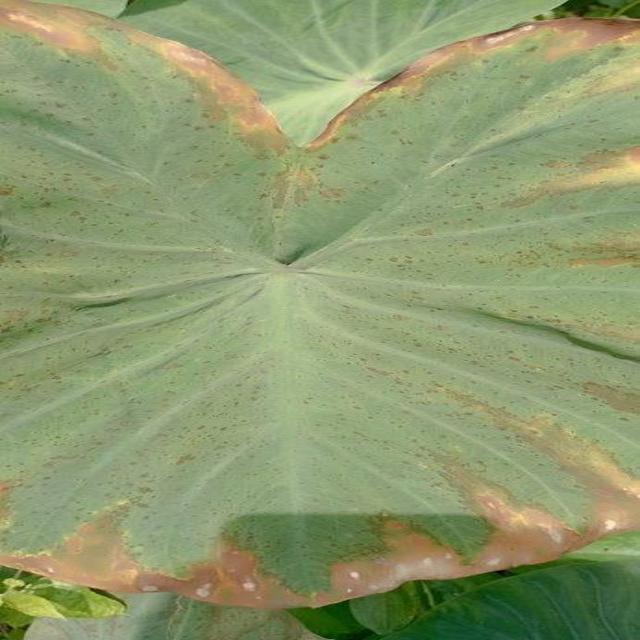
Label: Mid_Blight